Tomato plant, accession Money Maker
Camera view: bottom (45 deg); turntable rotation: 330 degrees
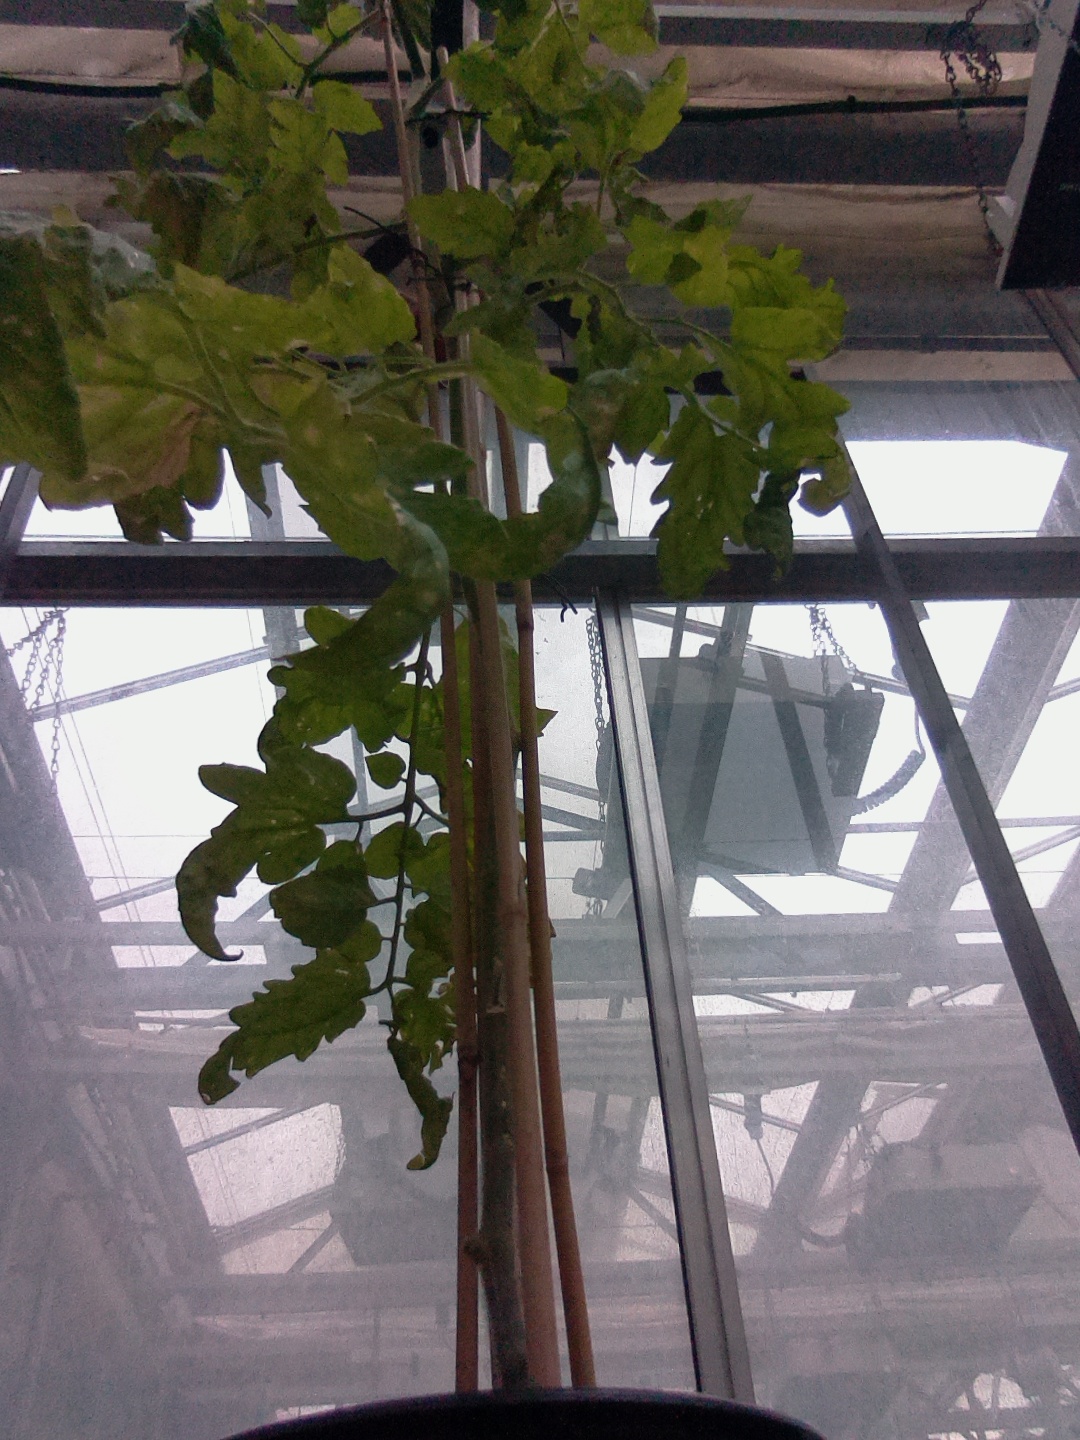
BBCH growth stage 83: 30%-40% of fruits show typical fully ripe color